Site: brandenburg
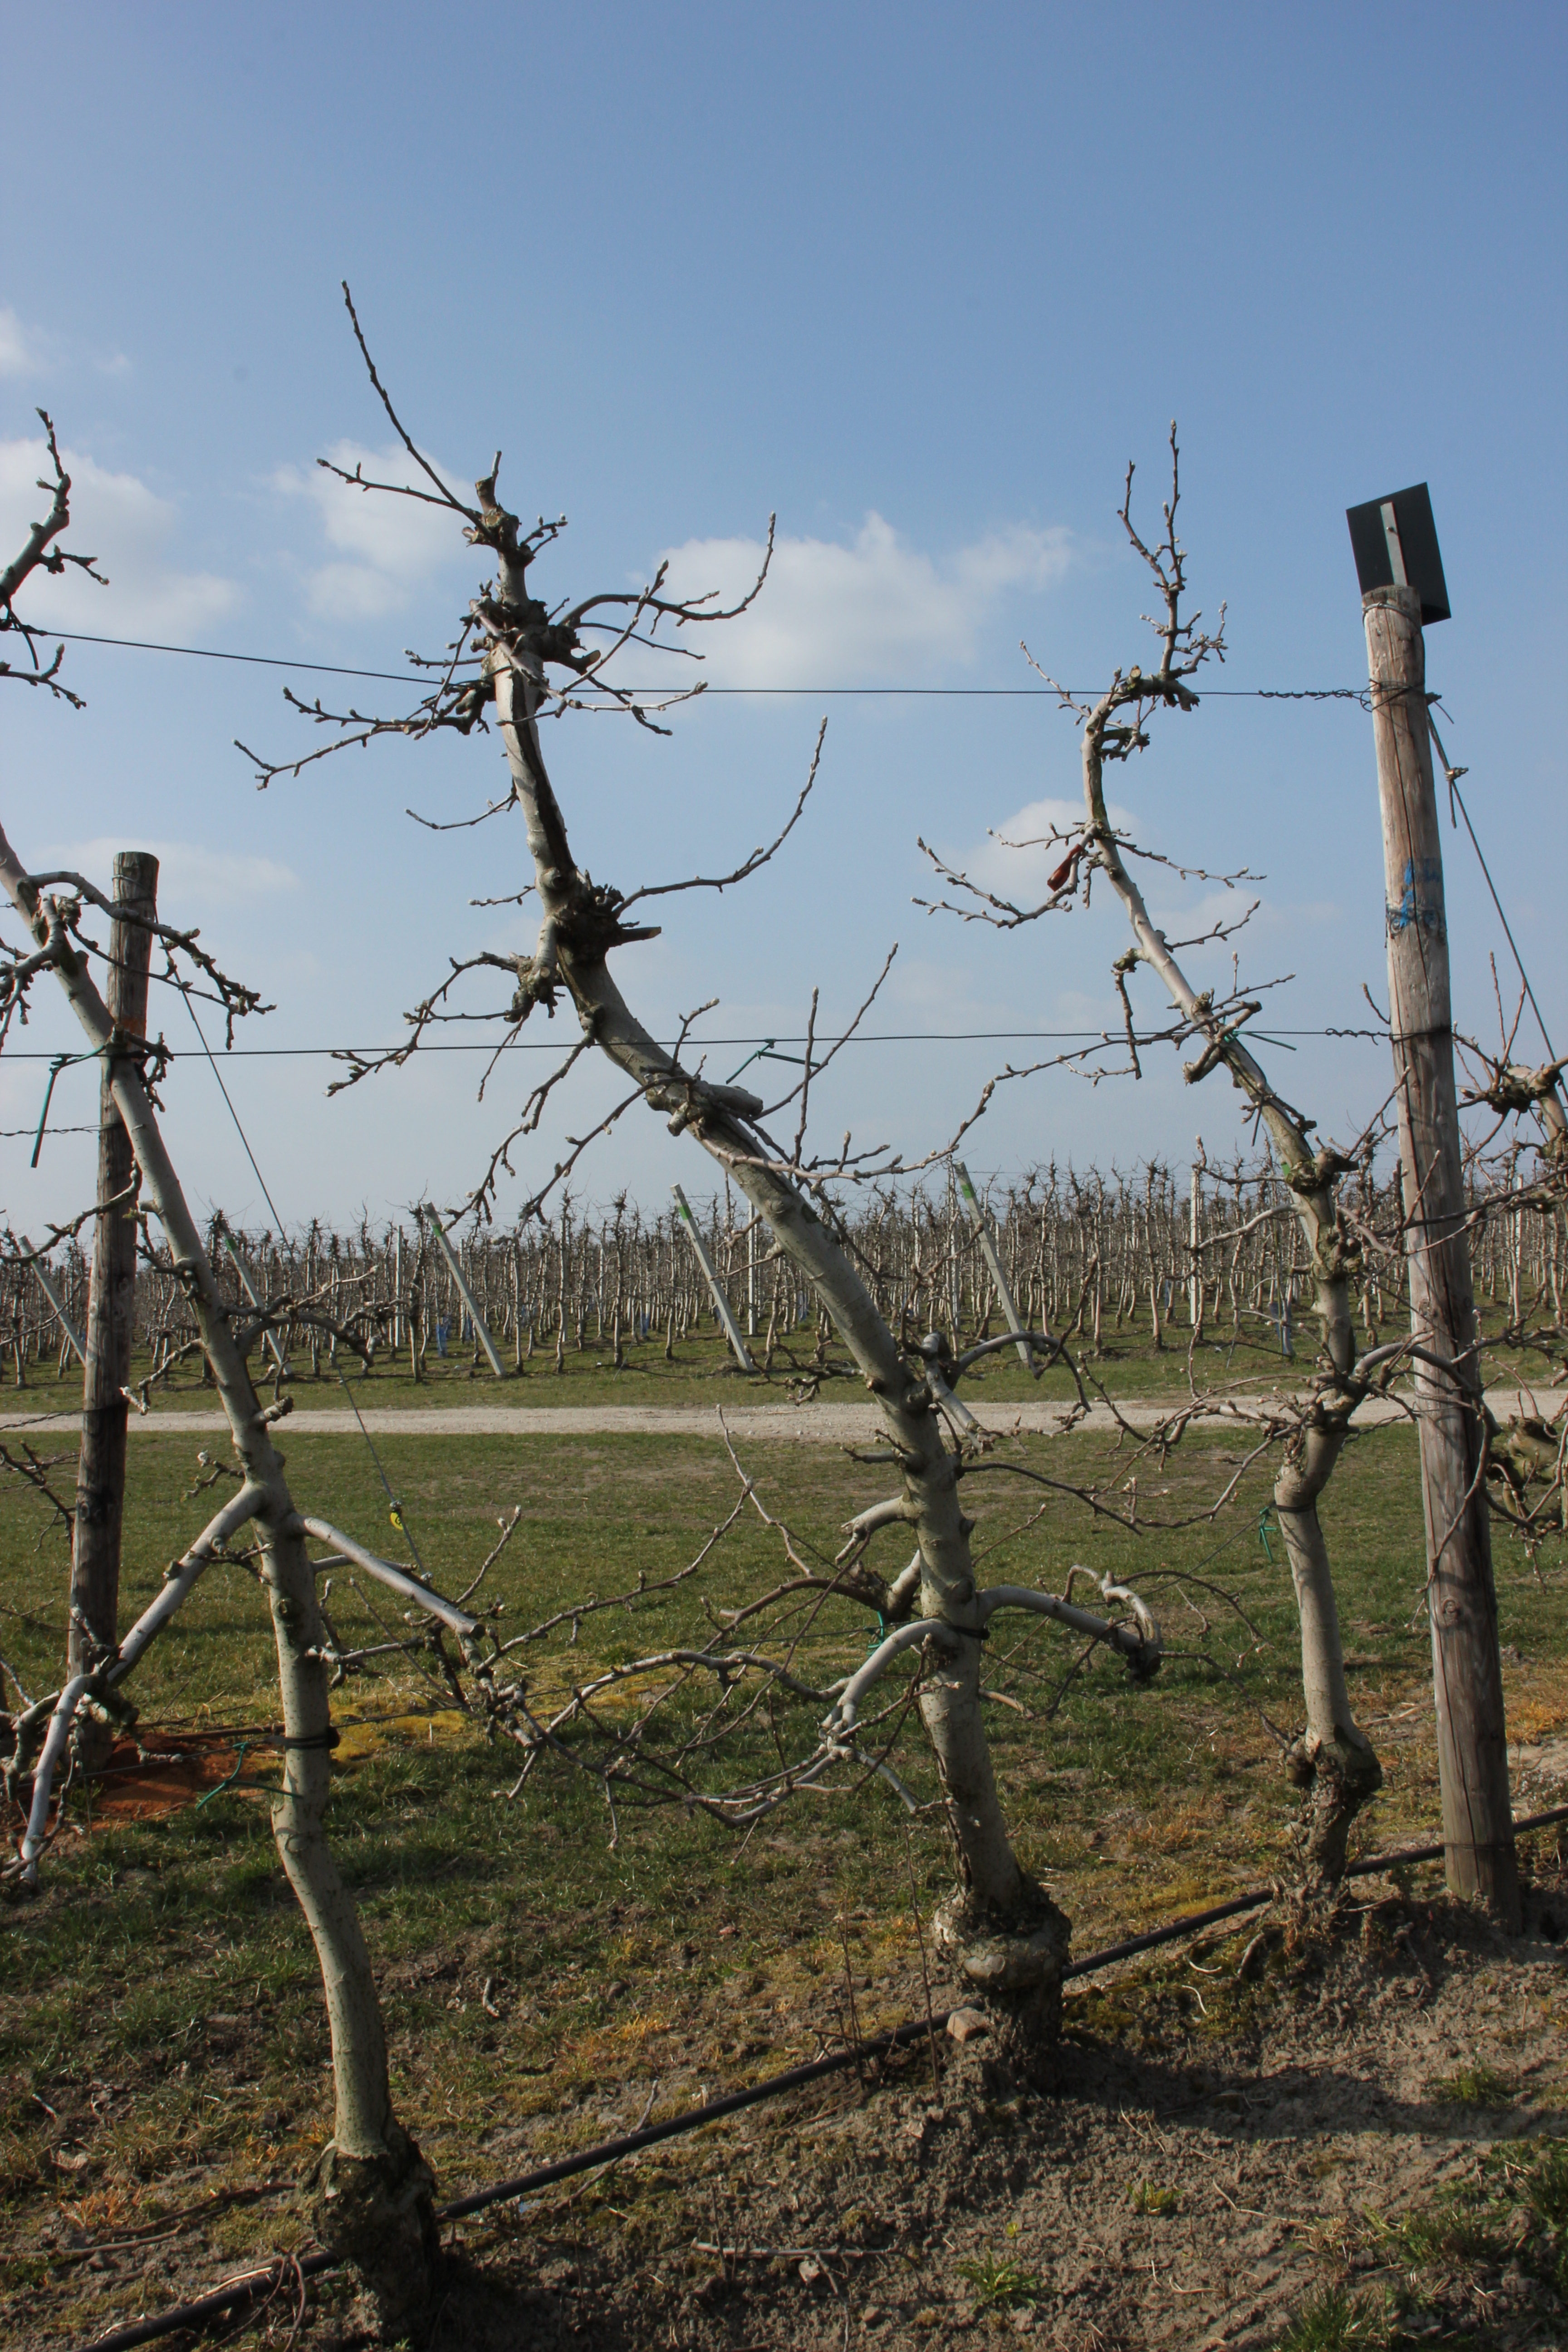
Growth stage (BBCH 03): Bud development